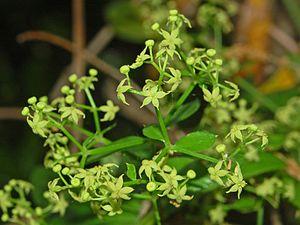
La Garance voyageuse est une plante de la famille des Rubiacées. Il ne faut pas la confondre avec une autre espèce de garance, Rubia tinctorum L., dont la racine était autrefois utilisée pour produire une teinture rouge.